Innovia APM 100

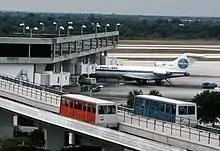
First-generation C-100 vehicles operating at Tampa International Airport in 1982

The Innovia 100 APM people mover vehicle is a modern version of the Westinghouse C-100 people mover first built by the Westinghouse Electric Corporation. Westinghouse developed the technology in the early 1960s. They built the Transit Expressway Revenue Line in Pittsburgh, Pennsylvania as a prototype to demonstrate their people mover technology in 1965. Westinghouse marketed the people mover system as an urban transit system and had hoped to build a fully-functioning system in Pittsburgh. However, political leaders held opposing views on the prospects of a rubber-tired mass transit system and plans to implement this system were rejected.